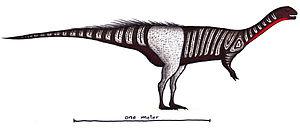
Les Théropodes, forment un clade de tétrapodes bipèdes comprenant la quasi-totalité des grands dinosaures carnassiers et l'unique clade actuel des oiseaux.